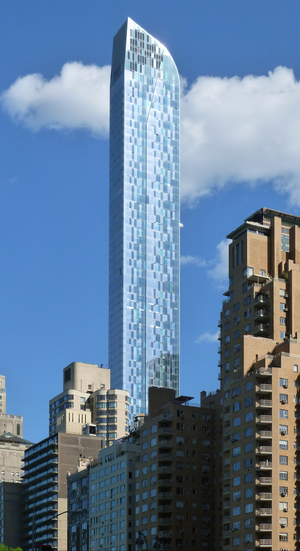
Le One57 est un gratte-ciel situé dans le Midtown de Manhattan, dans la ville de New York, aux États-Unis. Il est situé au 157 de la 57ᵉ rue Ouest. Avec une hauteur de 1 005 pieds, soit environ 300 mètres, il est à son ouverture la tour résidentielle la plus haute de New York, mais est dépassé en 2015 par le 432 Park Avenue.